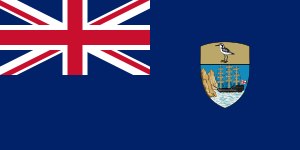
Sankt Helena
Sankt Helenas flag
Sankt Helena er en ø i Sydatlanten. Den er tilknyttet Storbritannien som oversøisk territorium. Territoriet omfatter udover øen Sankt Helena de to øer Ascension og Tristan da Cunha. Siden 1858 har 0,14 km² af øen været et fransk oversøisk territorium.